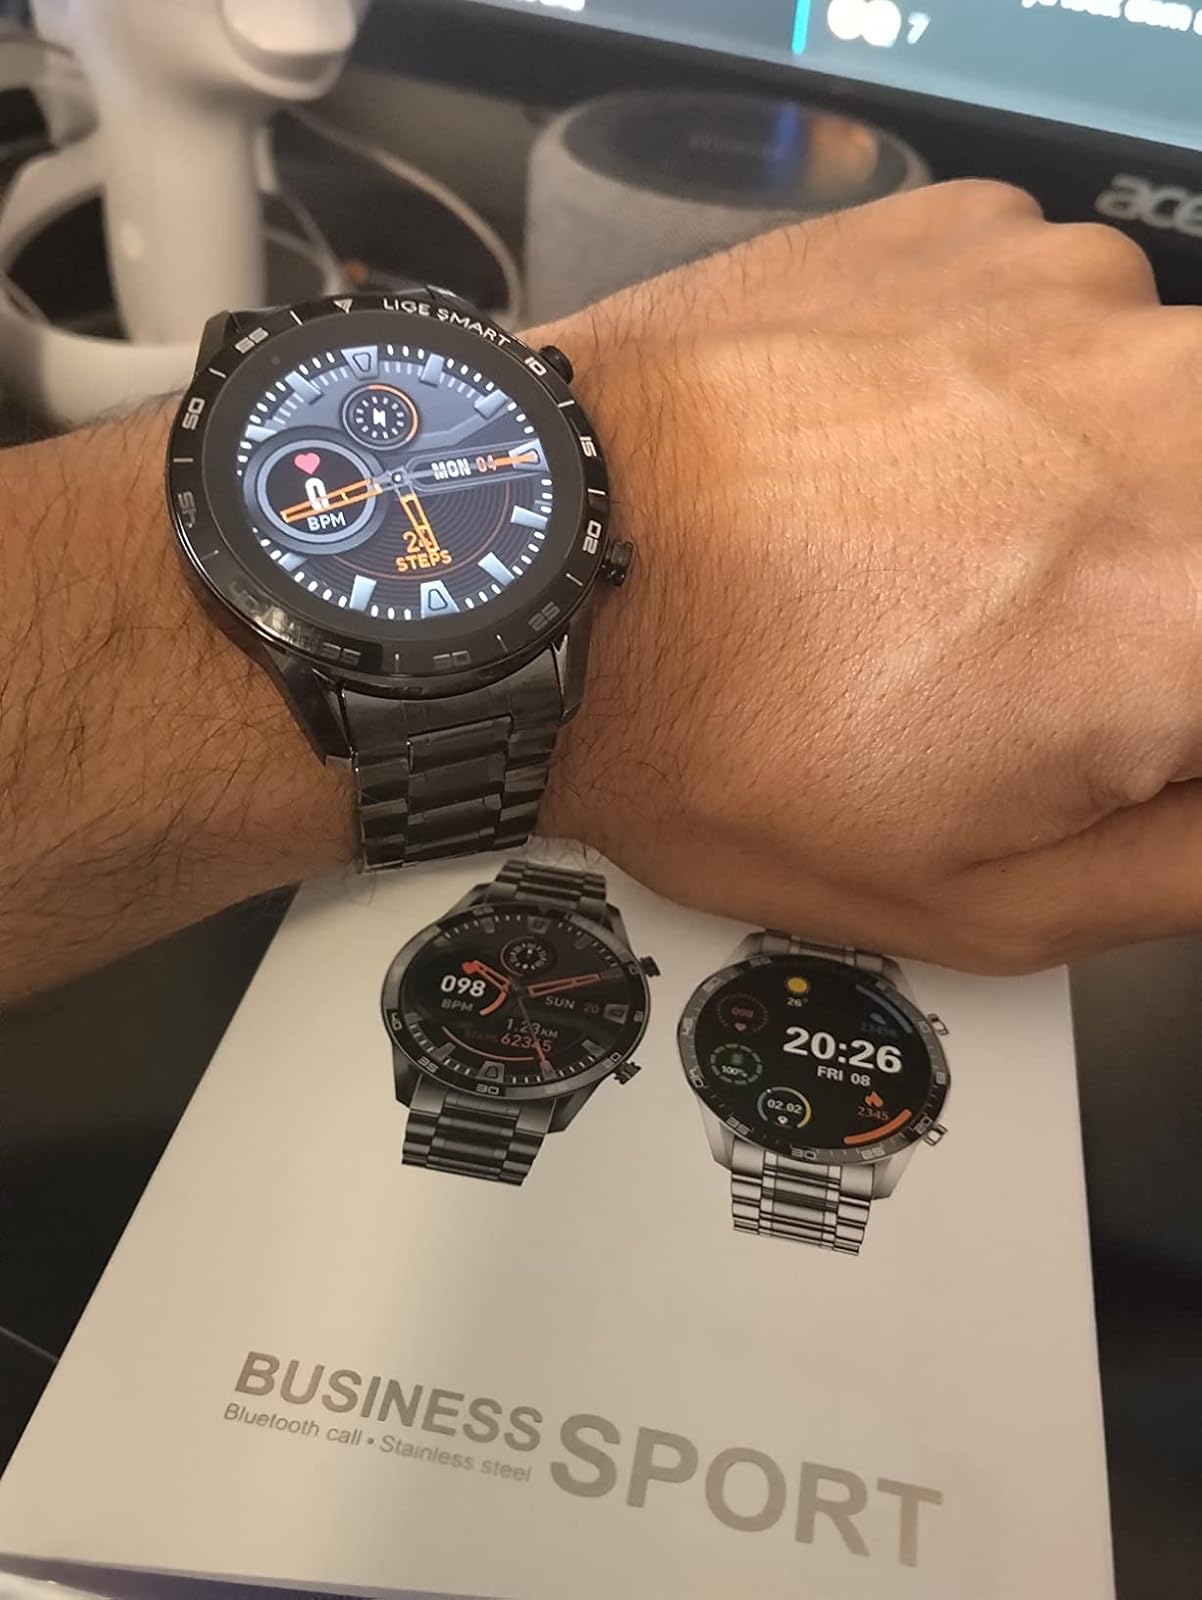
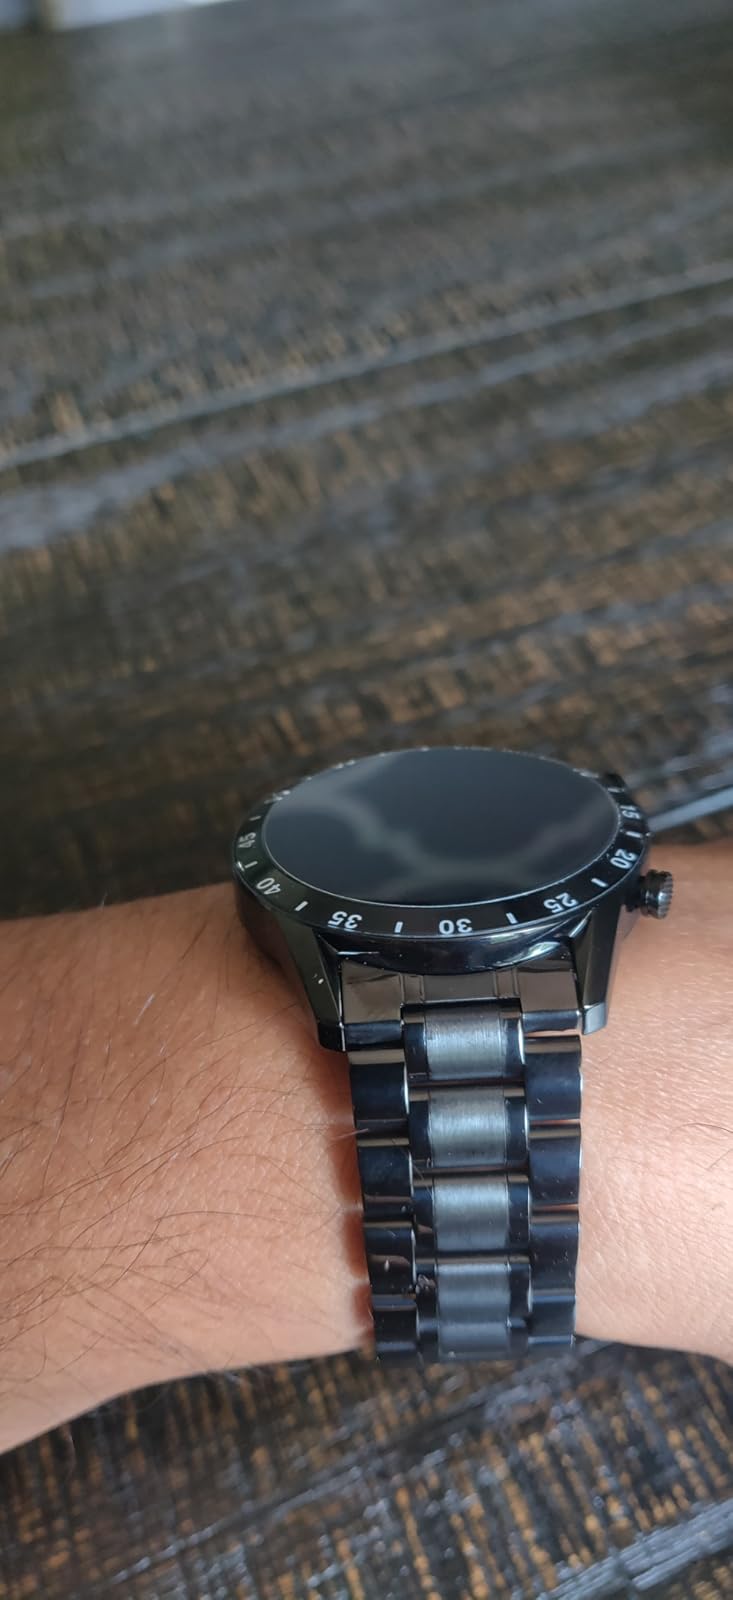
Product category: smartwatch
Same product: yes